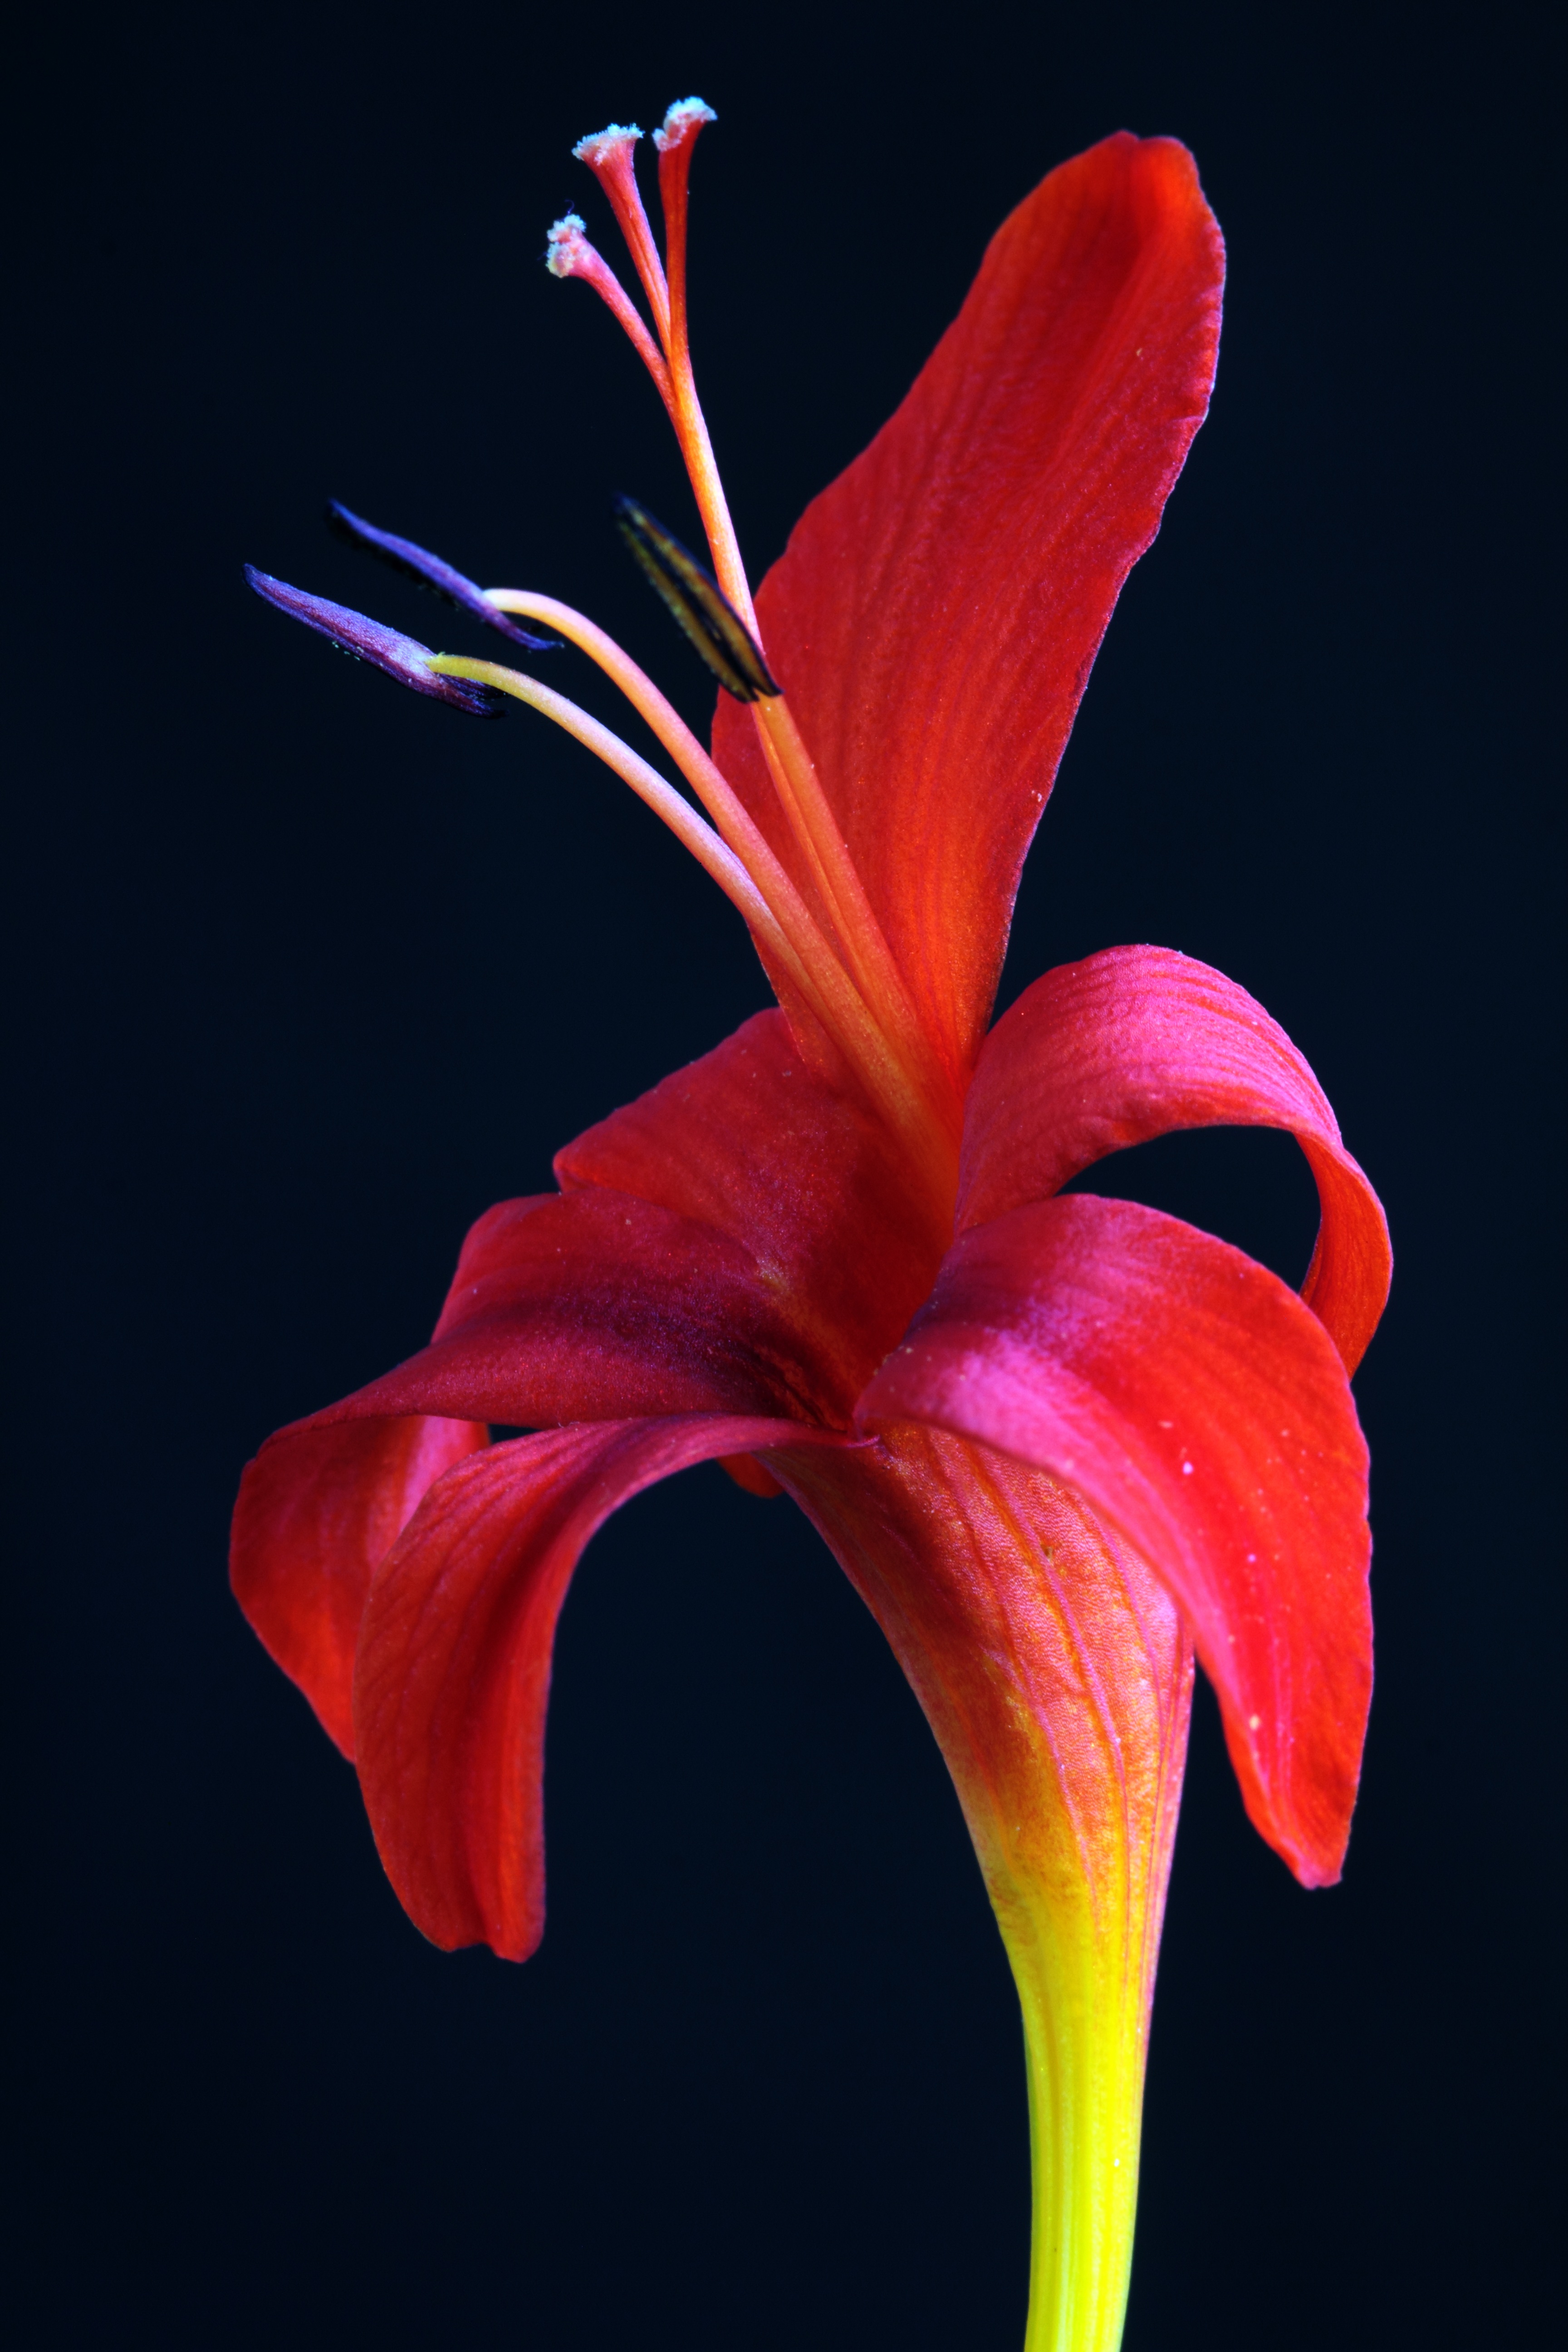
nature, outdoor, blossom, plant, leaf, flower, petal, bloom, summer, floral, orange, green, red, bulb, color, fresh, botany, blooming, blue, yellow, garden, close, flora, perennial, season, botanical, gardening, petals, bright, lily, vibrant, flowering, gladiolus, macro photography, flowering plant, lucifer, crocosmia, montbretia, hippeastrum, crocosmia masoniorum, plant stem, land plant, amaryllis belladonna